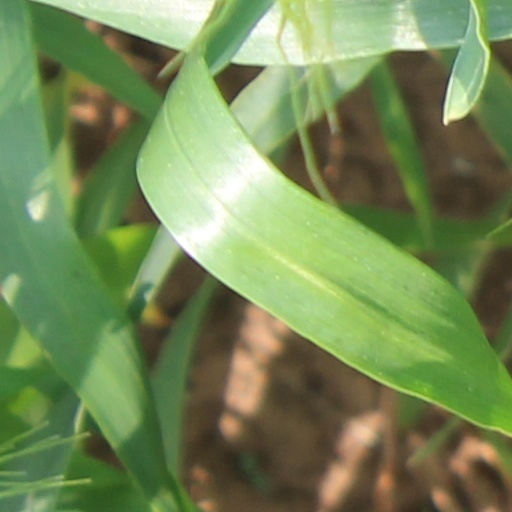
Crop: wheat